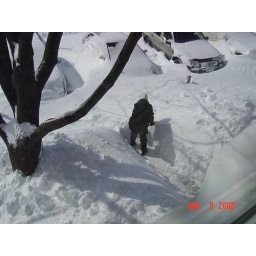
Fran from next door shoveling her sidewalk toward her car beside my Escape SUV